Wreck Racing

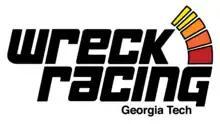
Wreck Racing Logo

Wreck Racing is a Georgia Tech automotive competition team, based in the Woodruff School of Mechanical Engineering. The team is composed of undergraduate and graduate students from the various schools within Georgia Tech and is based in the Student Competition Center on the North edge of Tech's Atlanta campus. The team's main focus is in the design, fabrication, testing, and racing of production-based sports cars. Wreck Racing primarily competes in the Grassroots Motorsports Annual Challenge, but also has competed in local SCCA and BMWCCA events.